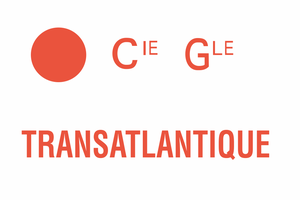
La Compagnie générale transatlantique est une compagnie maritime française. Fondée en 1855 par les frères Émile et Isaac Péreire sous le nom de Compagnie générale maritime, elle est chargée par l'État d'assurer le transport du courrier vers l'Amérique du Nord et prend son nom définitif en 1861. Après une période de tâtonnement au XIXᵉ siècle, la compagnie, poussée par ses présidents Jules Charles-Roux et John Dal Piaz, gagne en importance dans les années 1910 à 1930, avec de prestigieux paquebots tels que le Paris, l'Île-de-France et surtout le Normandie. Fragilisée par la Seconde Guerre mondiale, elle prend à nouveau de l'importance en 1962 avec le célèbre paquebot France, qui souffre beaucoup de la concurrence du transport aérien et est retiré du service en 1974. Dans les années qui suivent, la compagnie fusionne avec la Compagnie des messageries maritimes pour former la Compagnie générale maritime, devenue par la suite Compagnie maritime d'affrètement - Compagnie générale maritime.